Periyar and the eradication of caste

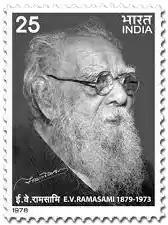
Periyar E. V. Ramasamy

Periyar E. V. Ramasamy (17 September 1879 – 24 December 1973), also known as Ramaswami, EVR, Thanthai Periyar was a Dravidian social reformer and politician from India, who founded the Self-Respect Movement and Dravidar Kazhagam. On the caste system in India, Periyar dealt harshly with the practice of discrimination and its subordination of the different levels it created in society. He attacked those who used the system to take advantage of the masses through exploitation and subjugation.